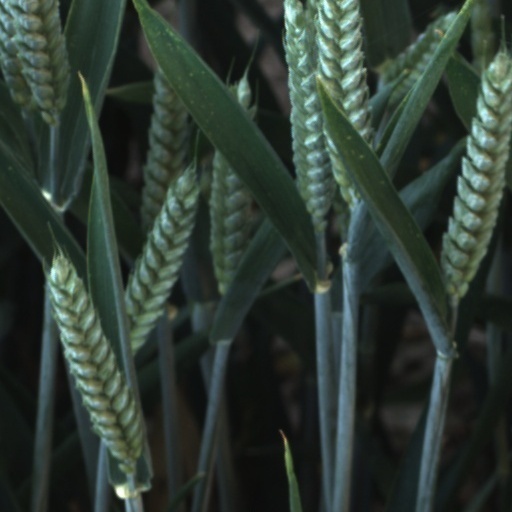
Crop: wheat